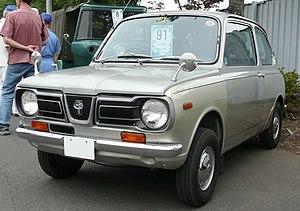
La R-2 est une keijidōsha, un type de voiture qui tendait à se multiplier au Japon à l'époque. Le véhicule affichait un comportement stable et offrait suffisamment de place à quatre personnes. La R-2 a profité du savoir des ingénieurs, grâce à la Subaru 360 qui l'a précédée.